Jerusalem Chamber

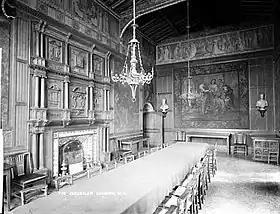

The Jerusalem Chamber is a room in what was formerly the abbot's house of Westminster Abbey. The room overlooks the main west door of the abbey. It was added in the fourteenth century. The abbot's house was made the deanery when the monastery was dissolved in 1540.